Calvi, Haute-Corse

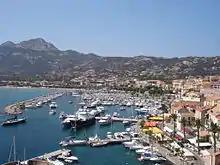
Port of Calvi

The economy of Calvi is essentially based on summer tourism, which started in 1950 due to the pioneering efforts of Vladimir Raitz.